SKF

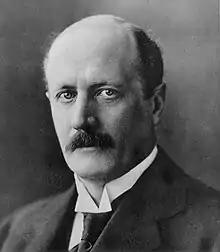

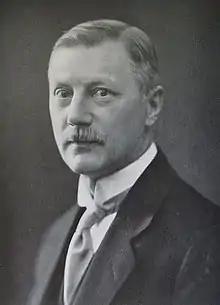

The development of SKF is a significant part of the Swedish and global machine industry development. AB SKF was established in Gothenburg in 1907 with the initial capital and startup project for ball bearing manufacturing of Gamlestadens Fabriker AB, under the guidance of co-owners and members of the board Axel Carlander and Knut Johansson Mark, following the invention of the spherical ball bearing by engineer Sven Gustaf Wingquist. He was an operations engineer in Gamlestadens Fabriker AB and was then appointed CEO and technical manager in SKF. Industrialist Axel Carlander was the first chairman of the board of SKF from 1907 to 1937 during which time he implemented successful industrial and corporate managerial strategies for the startup and growth of SKF and the establishment of its factories outside Sweden.